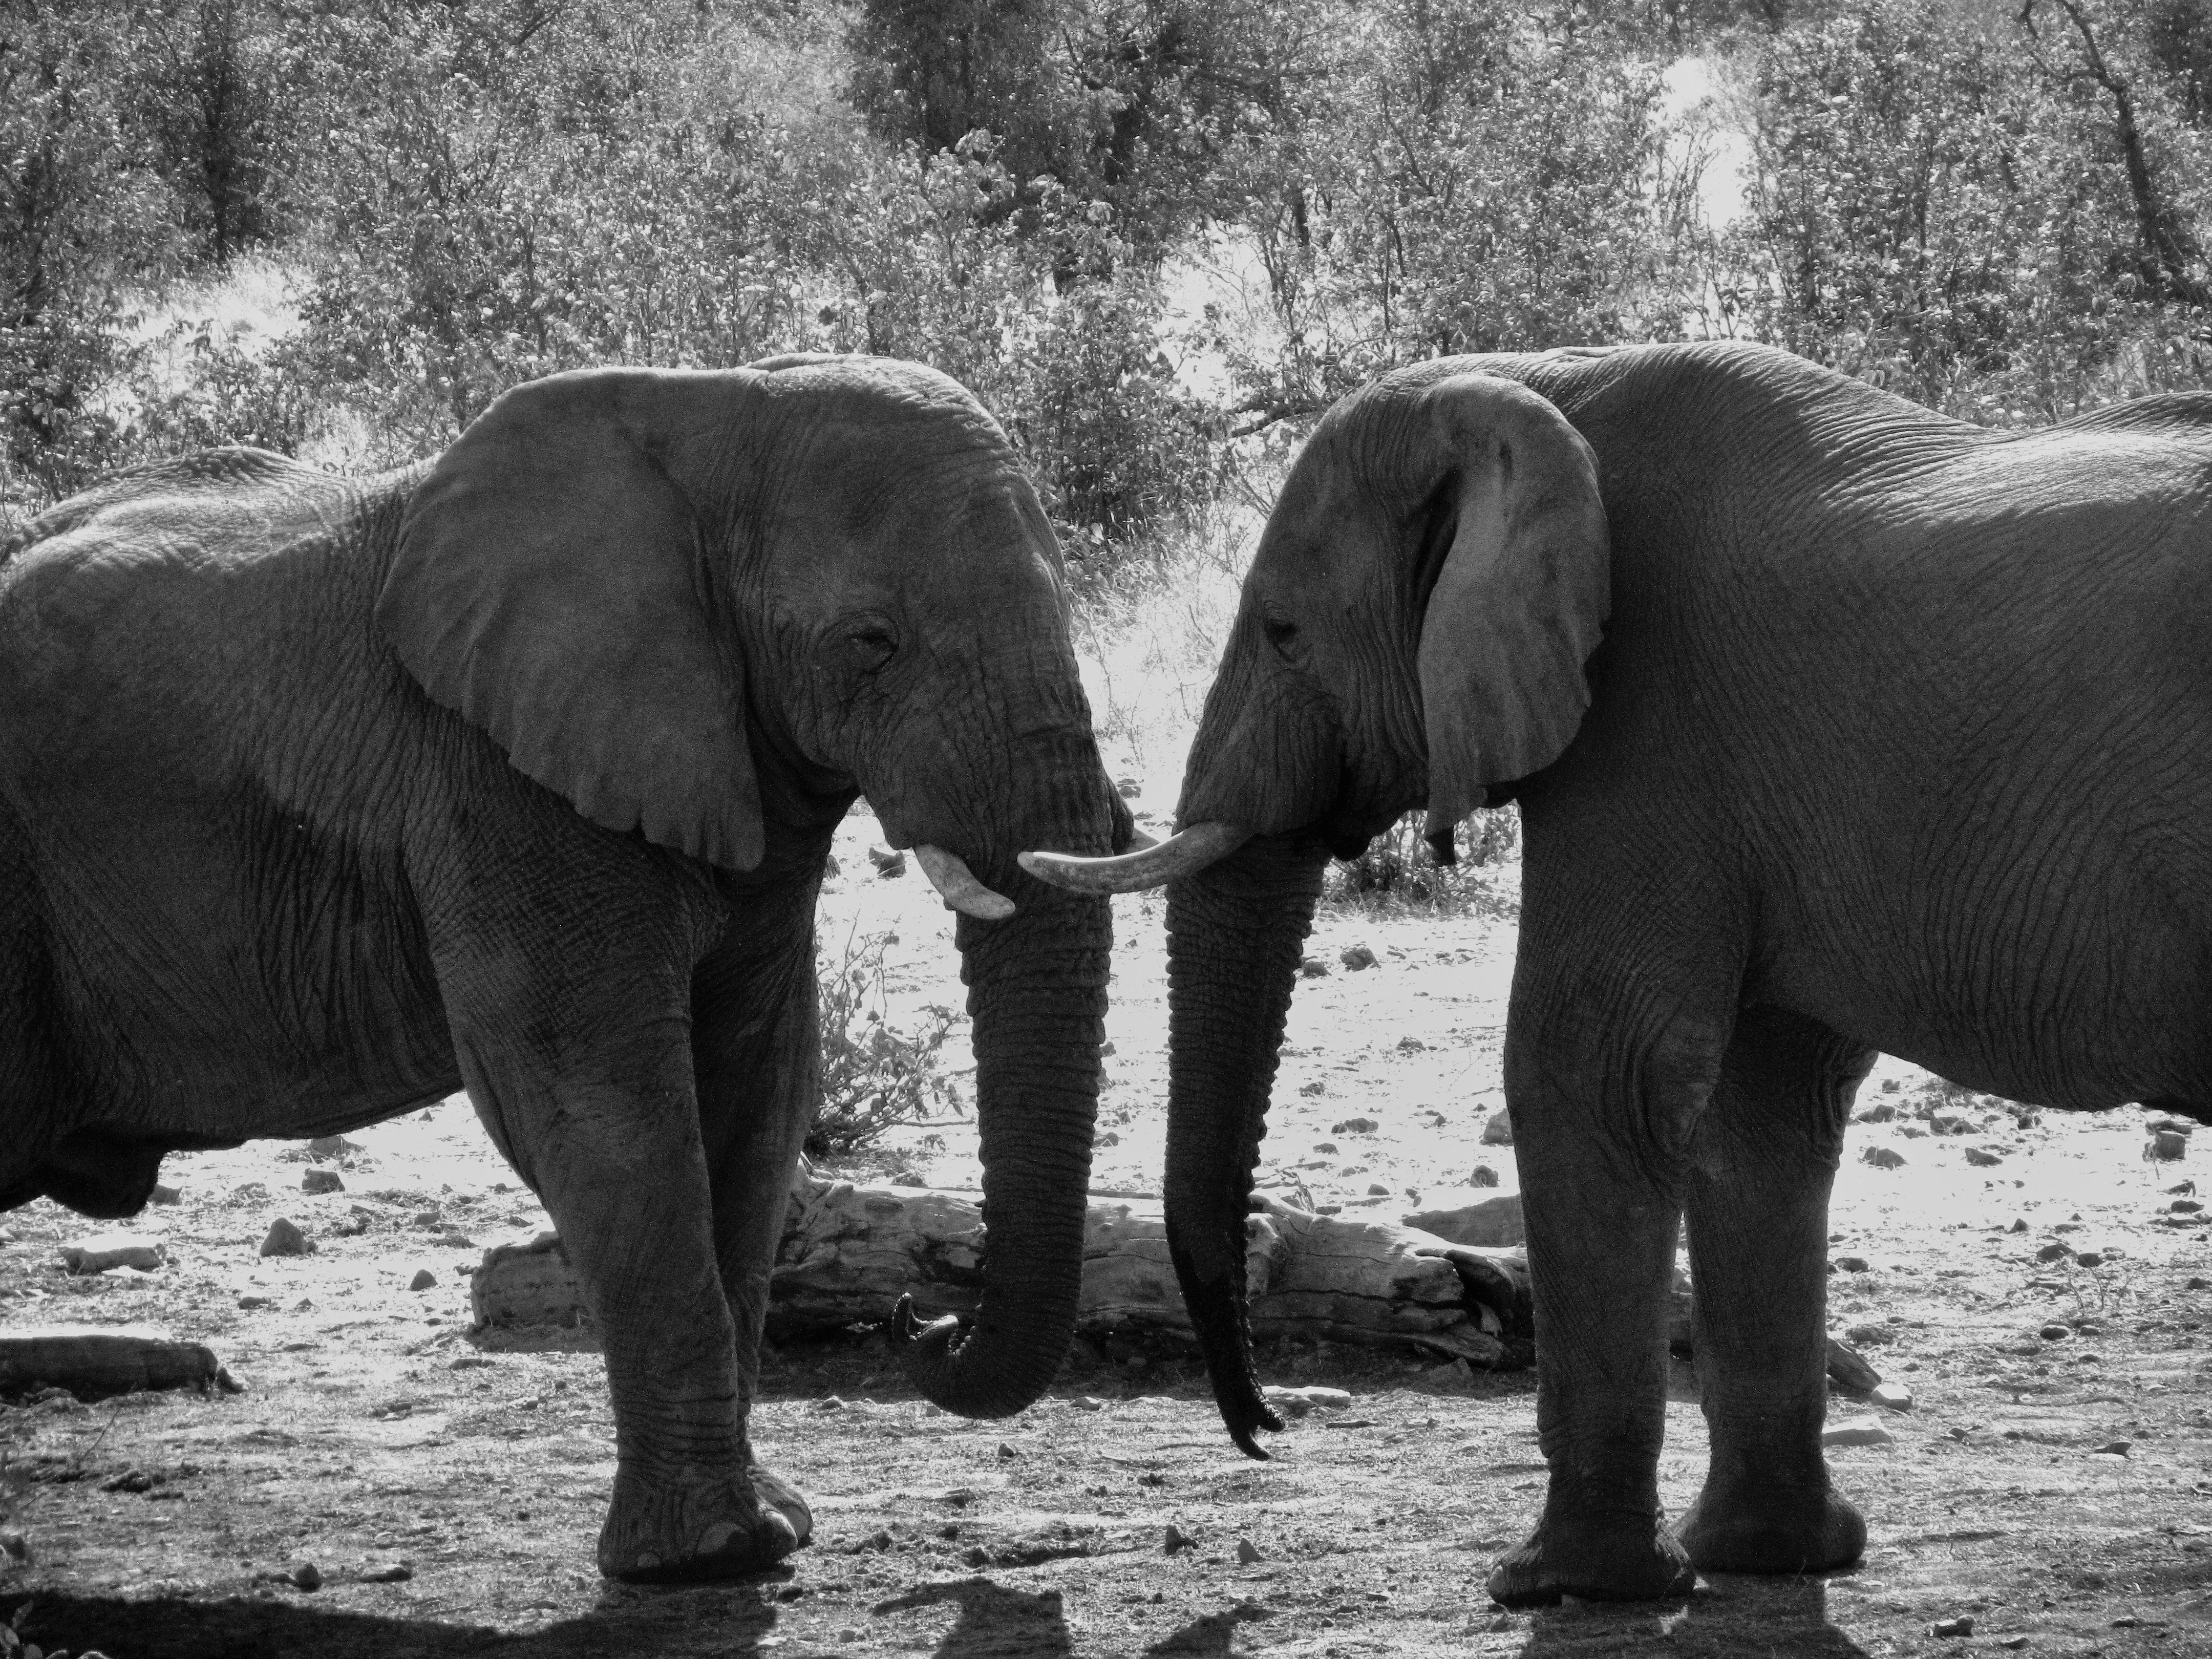
black and white, trunk, wildlife, wild, zoo, mammal, black, monochrome, fauna, elephant, animals, wild animals, tusks, indian elephant, african elephant, monochrome photography, elephants and mammoths